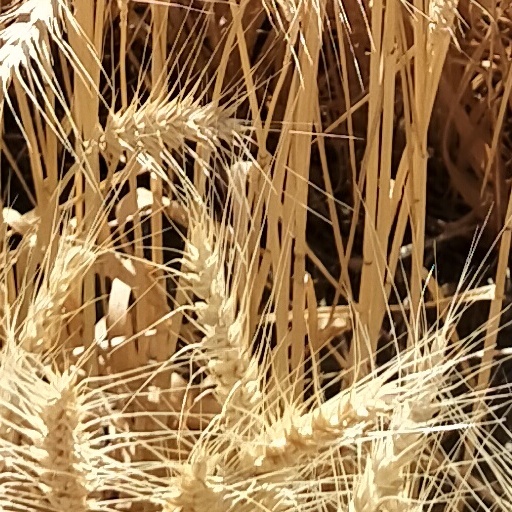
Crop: wheat